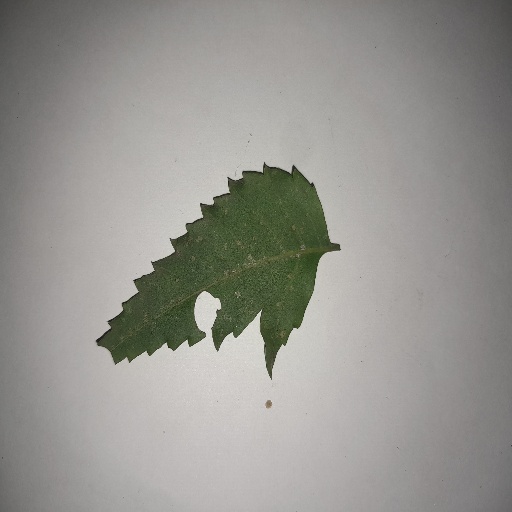
Species: Neem
Leaf condition: Shot Hole Leaf